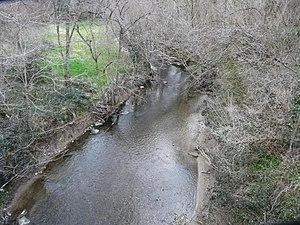
Ruisseau le Lavaud au pont proche du moulin de Boueix, en limite de Nanthiat (à gauche) et Sarrazac (à droite), Dordogne, France. Vue prise en direction de l'aval.
Nanthiat est une commune française située dans le département de la Dordogne, en région Nouvelle-Aquitaine.
Le Lavaud est un ruisseau français du département de la Dordogne, affluent de l’Isle.